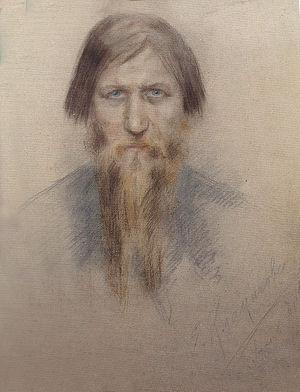
Elena Klokatchiova est une peintre russe et soviétique, dessinatrice, née le 13 novembre 1871 à Saint-Pétersbourg et morte à une date inconnue mais avant 1943. Elle est connue surtout pour son portrait de Grigori Raspoutine, conservé aujourd'hui au Musée de l'Ermitage. En 1942-1943, durant le siège de Léningrad, elle réalise quelques portraits de médecins espagnols de la Division bleue espagnole casernés à Pavlovsk, où existait un hôpital et un centre d'évacuation.